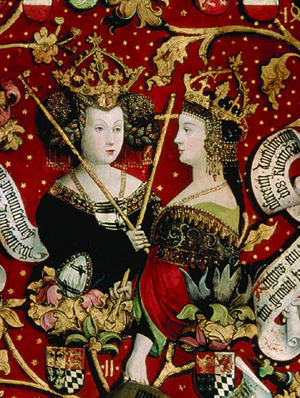
Cet article donne la liste des épouses des souverains de Bavière.
Cet article est une liste des impératrices, archiduchesses, duchesses et margravines, épouses des empereurs, archiducs, ducs et margraves d'Autriche, titres héréditaires associés à la maison de Babenberg et par la suite aux Habsbourg, qui ont régné sur la Marche de l'Est médiévale. Le dernier de ces titres, et l'Empire qui y était associé a été aboli à la fin de la Première Guerre mondiale en 1918, quand l'Autriche est devenue une république et lorsque les autres royaumes et territoires représentés au sein du Conseil impérial ont proclamé leur indépendance ou leur adhésion à d'autres États.
Théodora Comnène est une duchesse d'Autriche de la première moitié du XIIᵉ siècle par son mariage avec Henri II de Babenberg duc d'Autriche. Elle est fille d'Andronic Comnène et d'Irène Aineidasa et nièce de Manuel Iᵉʳ Comnène, empereur byzantin.